Richard B. Landolt

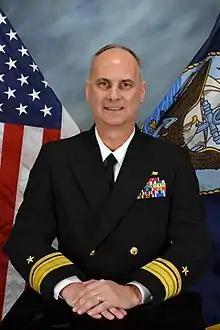
Rear Admiral Richard Landolt in 2012

Richard Banks "Rich" Landolt (born 1959) is a retired Rear Admiral of the United States Navy. He currently serves as the Senior Civilian Representative of the Secretary of Defense in Europe and the Defense Advisor to the U.S. Ambassador to NATO.